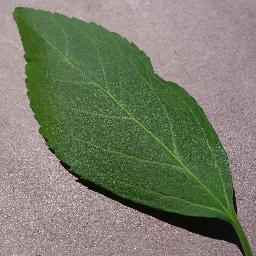
Label: Cherry___healthy